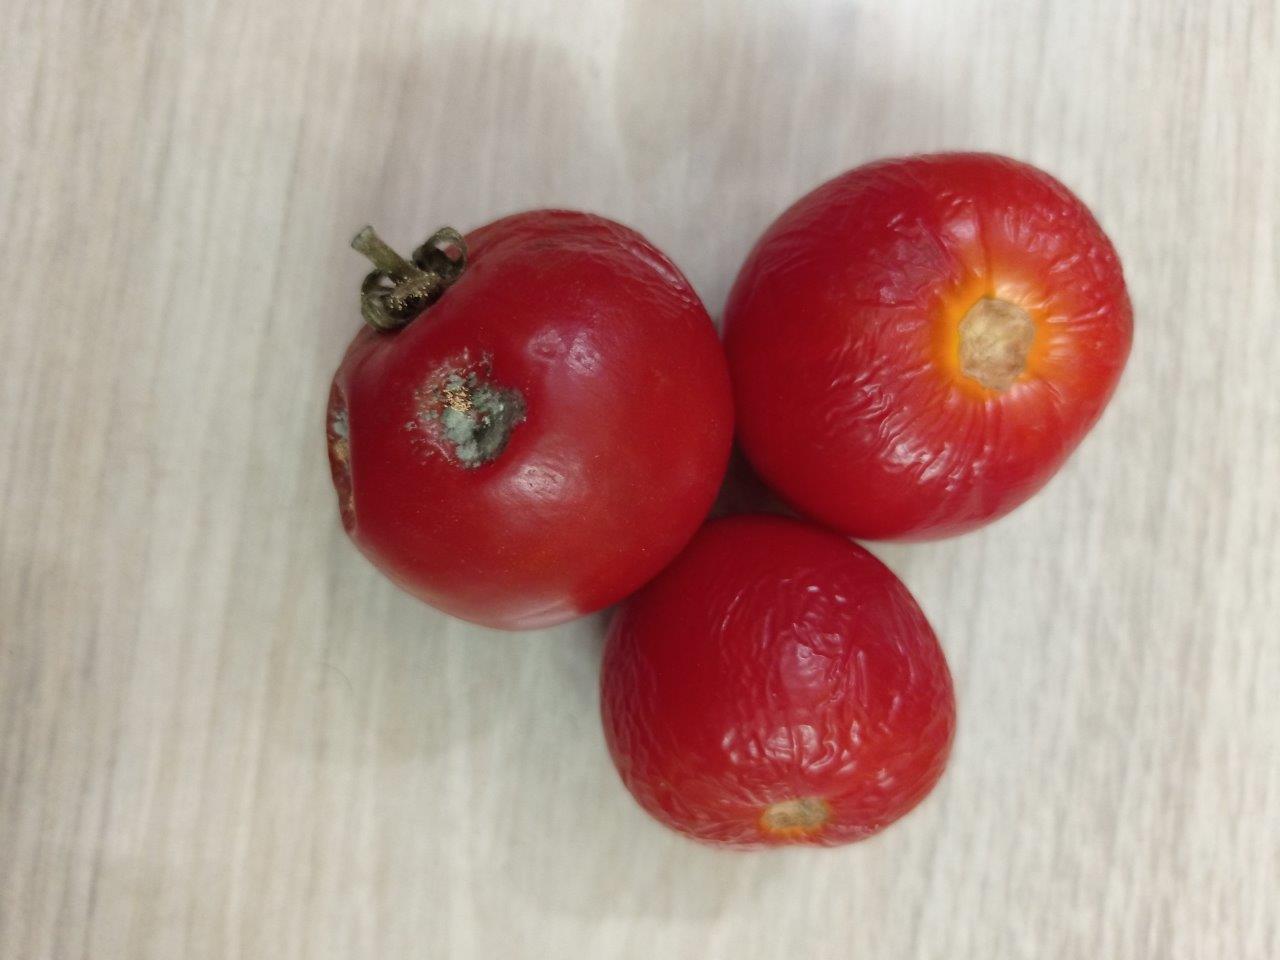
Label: Rotten